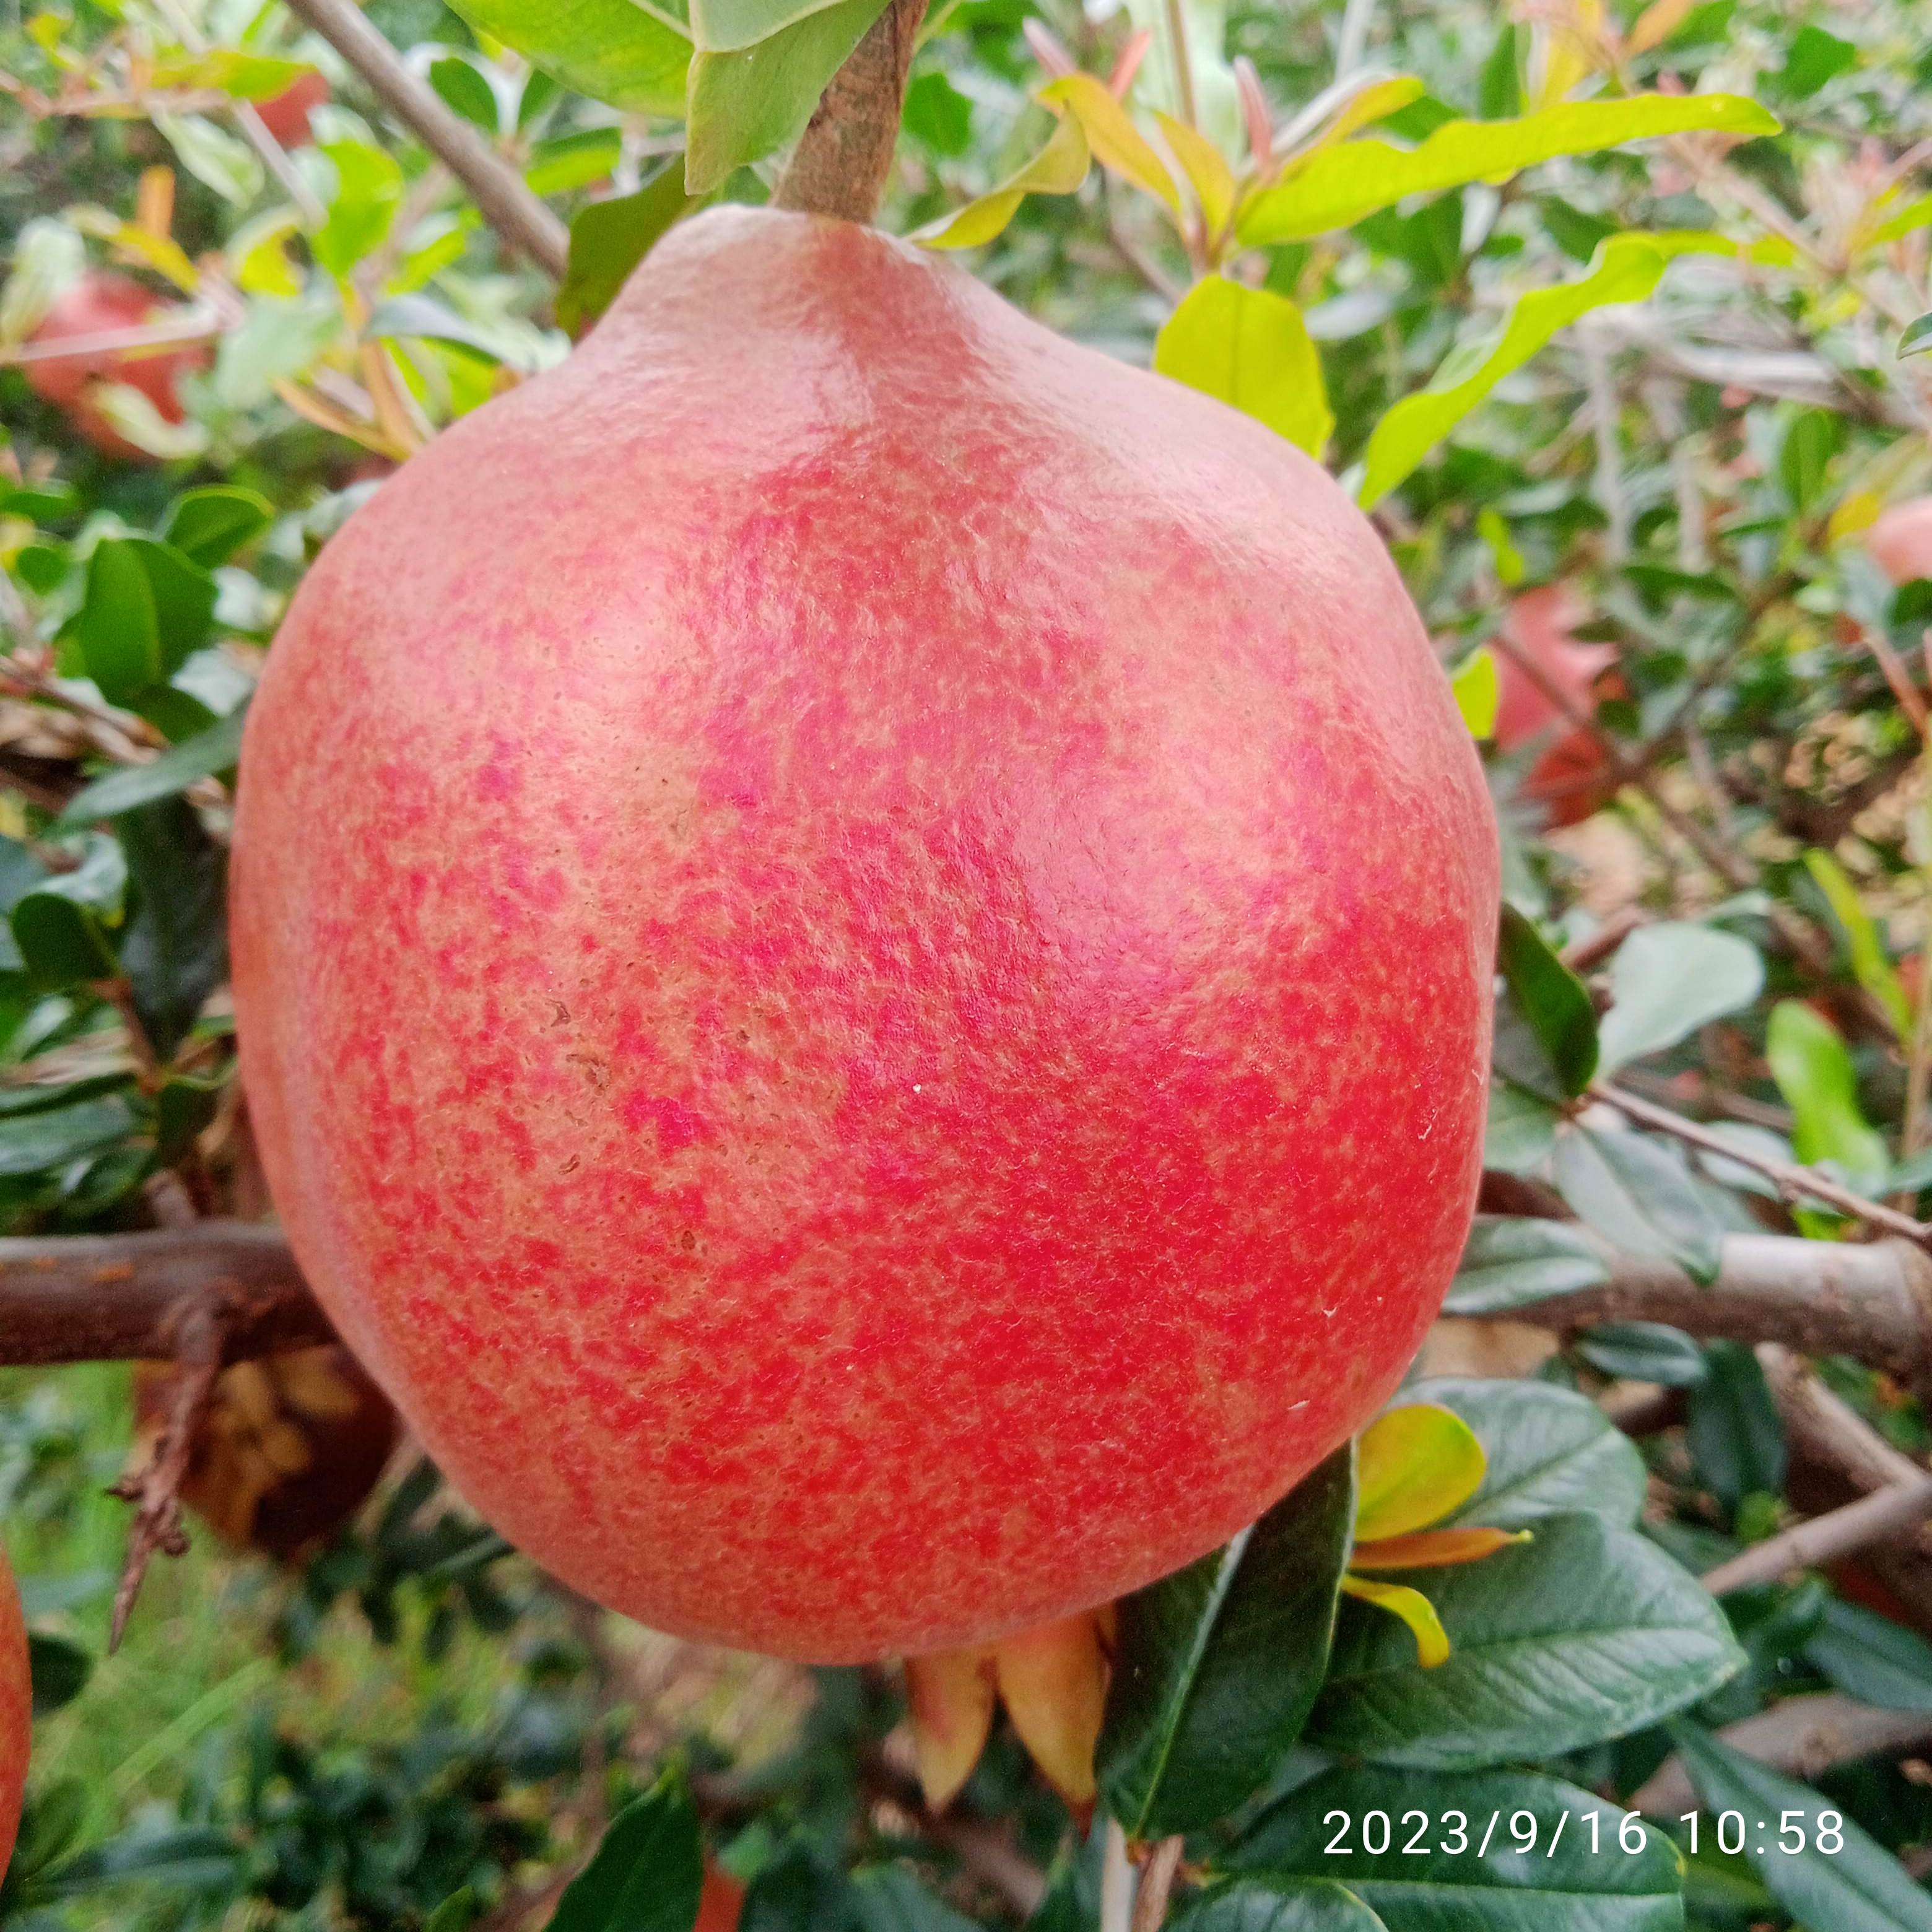
Label: Healthy